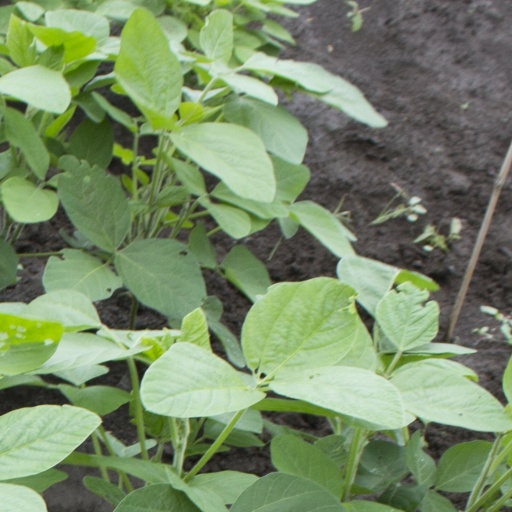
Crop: soybean